List of artworks in the Gonzaga collection

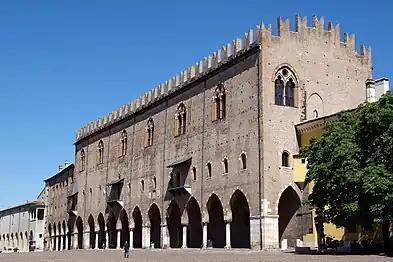
Mantova, Palazzo Ducale

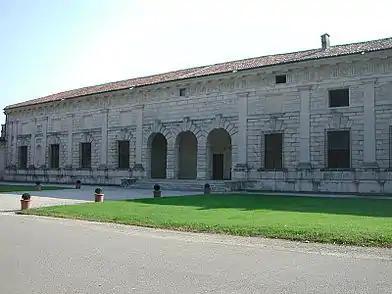
Mantua, "Palazzo Te"

The Gonzaga Collection or Celeste Gallery ("la Celeste Galeria") was the large collection of artworks commissioned and acquired by the House of Gonzaga in Mantua, Italy, exhibited for a time in the Palazzo Ducale, the Palazzo Te, the Palazzo San Sebastiano and other buildings in Mantua and elsewhere.